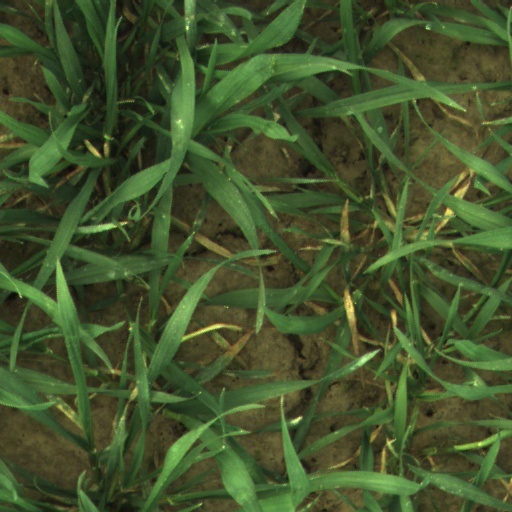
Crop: wheat